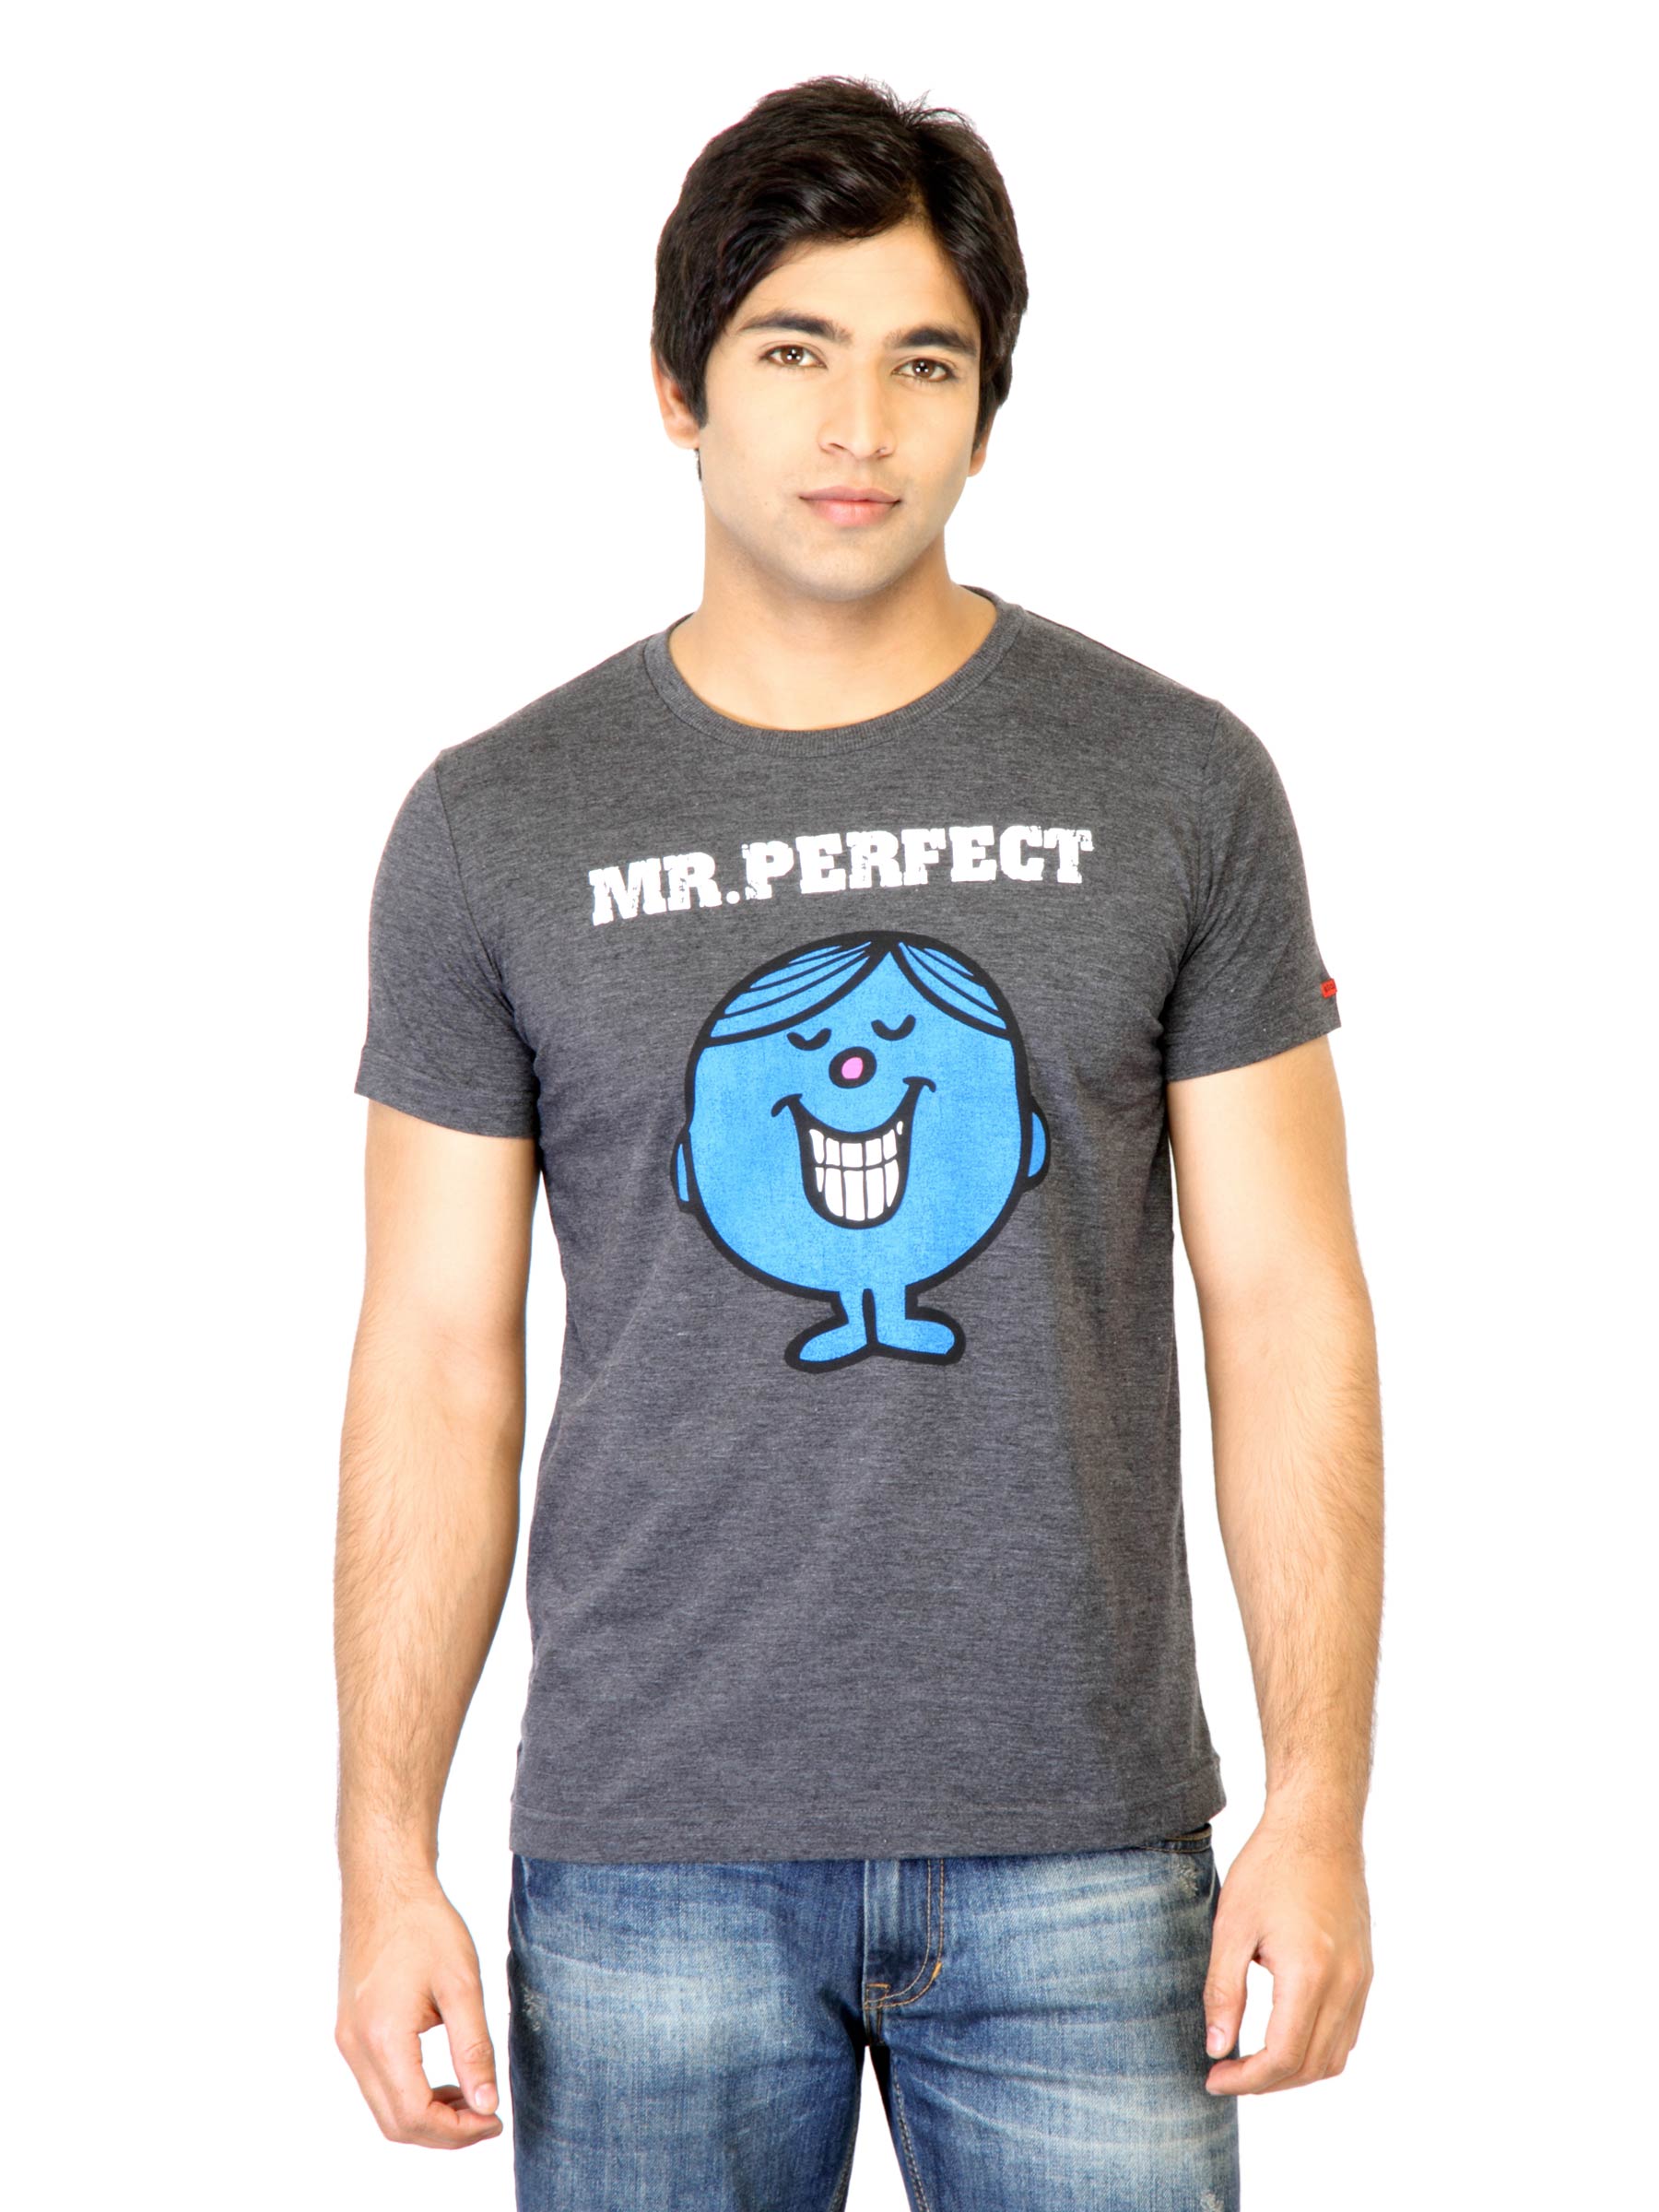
Mr. Men Men Charcoal Printed T-shirt
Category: Apparel / Topwear / Tshirts
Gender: Men
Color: Charcoal
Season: Fall 2011
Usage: Casual